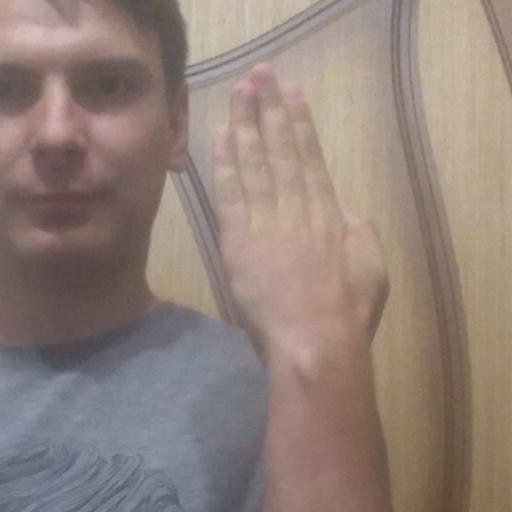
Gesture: stop_inverted